Alexanderwohl Mennonite Church

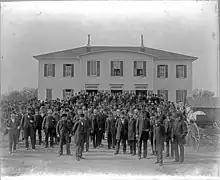
1896 general conference delegates

In 1870, the Russian government issued a proclamation stating the intention to end all special privileges granted to German colonists by 1880. Alarmed at the possibility of losing control of their schools and military exemption, a delegation of Mennonite leaders, including Jacob Buller and Dietrich Gaeddert, ministers of the Alexanderwohl congregation, visited North America in 1873 to investigate resettlement possibilities. The delegates split into separate parties, with Buller and Gaeddert traveling to Kansas. When they returned in September their congregations had already decided they were ready to move to North America. Over the next nine months they prepared for the trip.